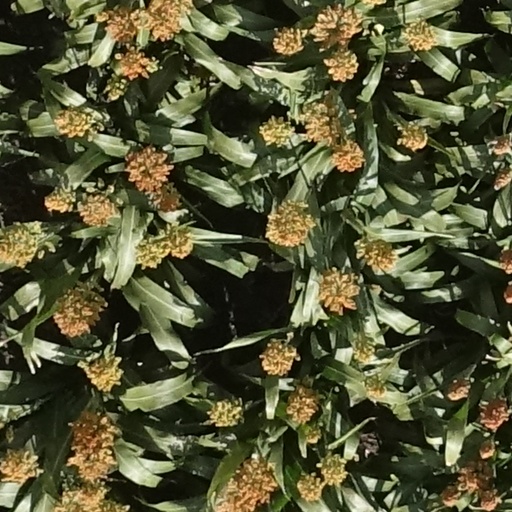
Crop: sorghum